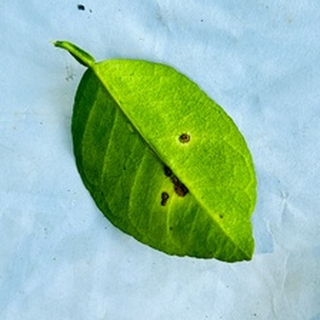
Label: lemon_anthracnose